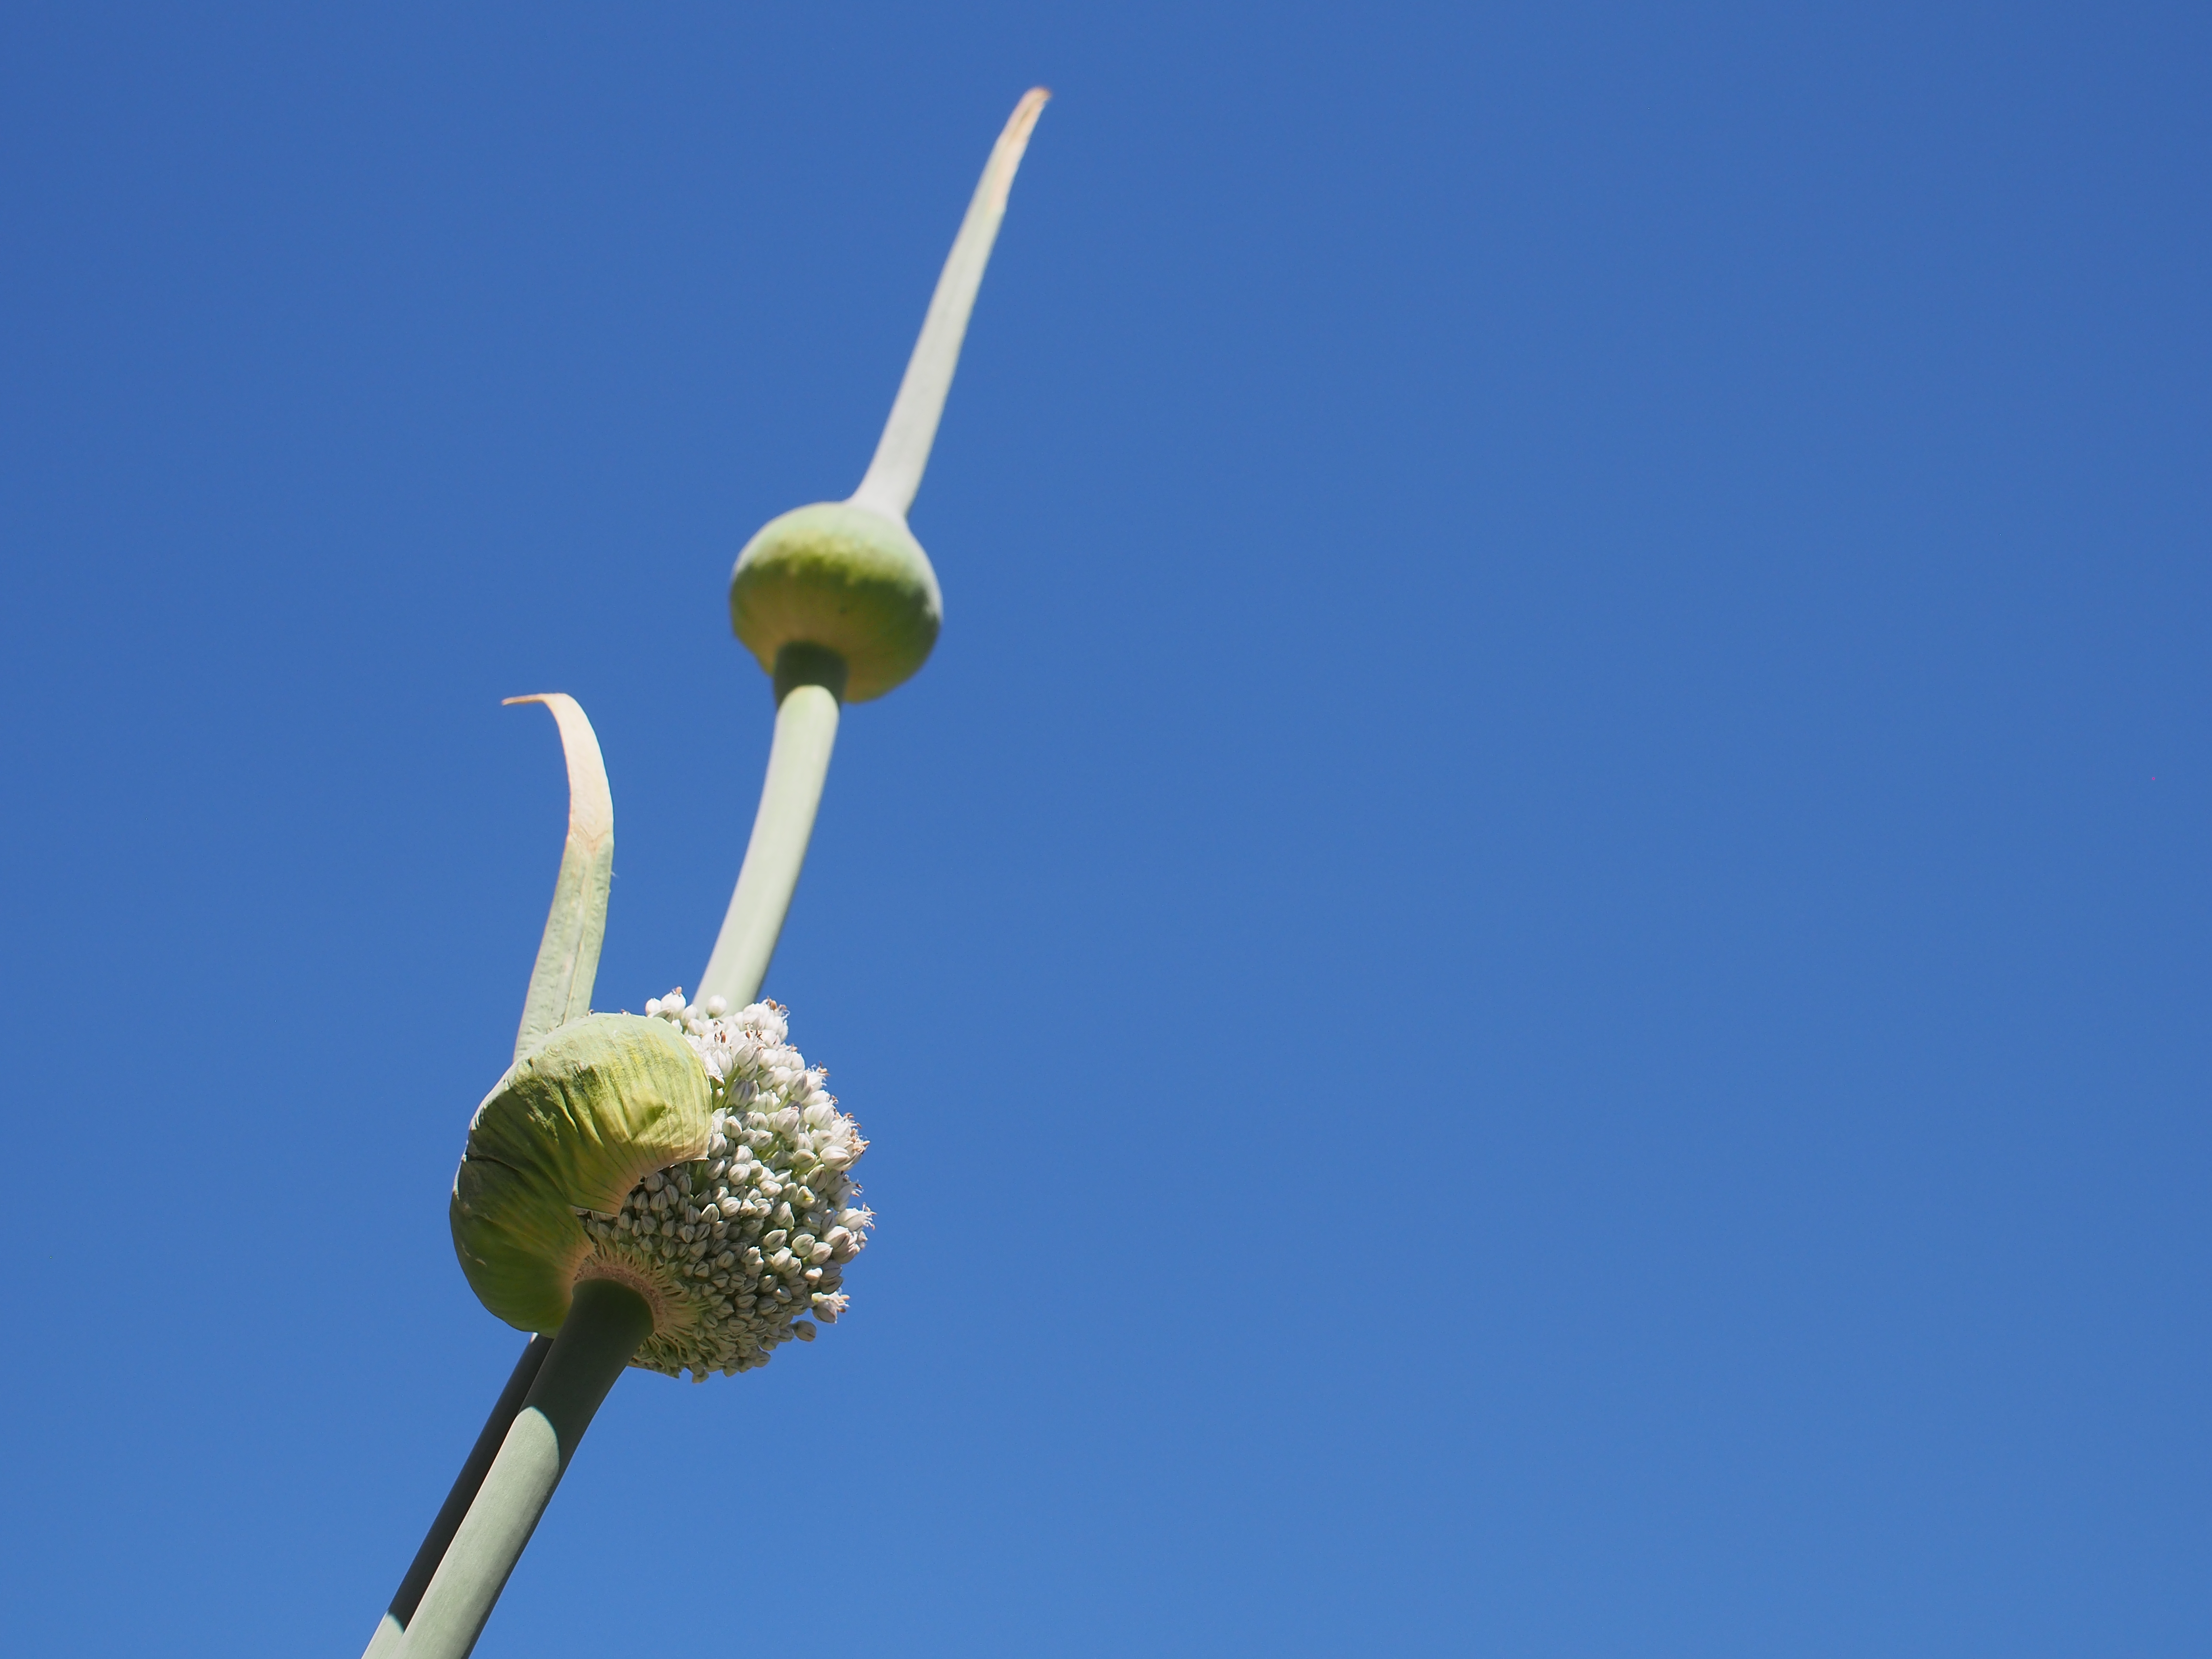
plant, sky, flower, wind, vancouver, machine, wind turbine, urbangarden, communitygarden